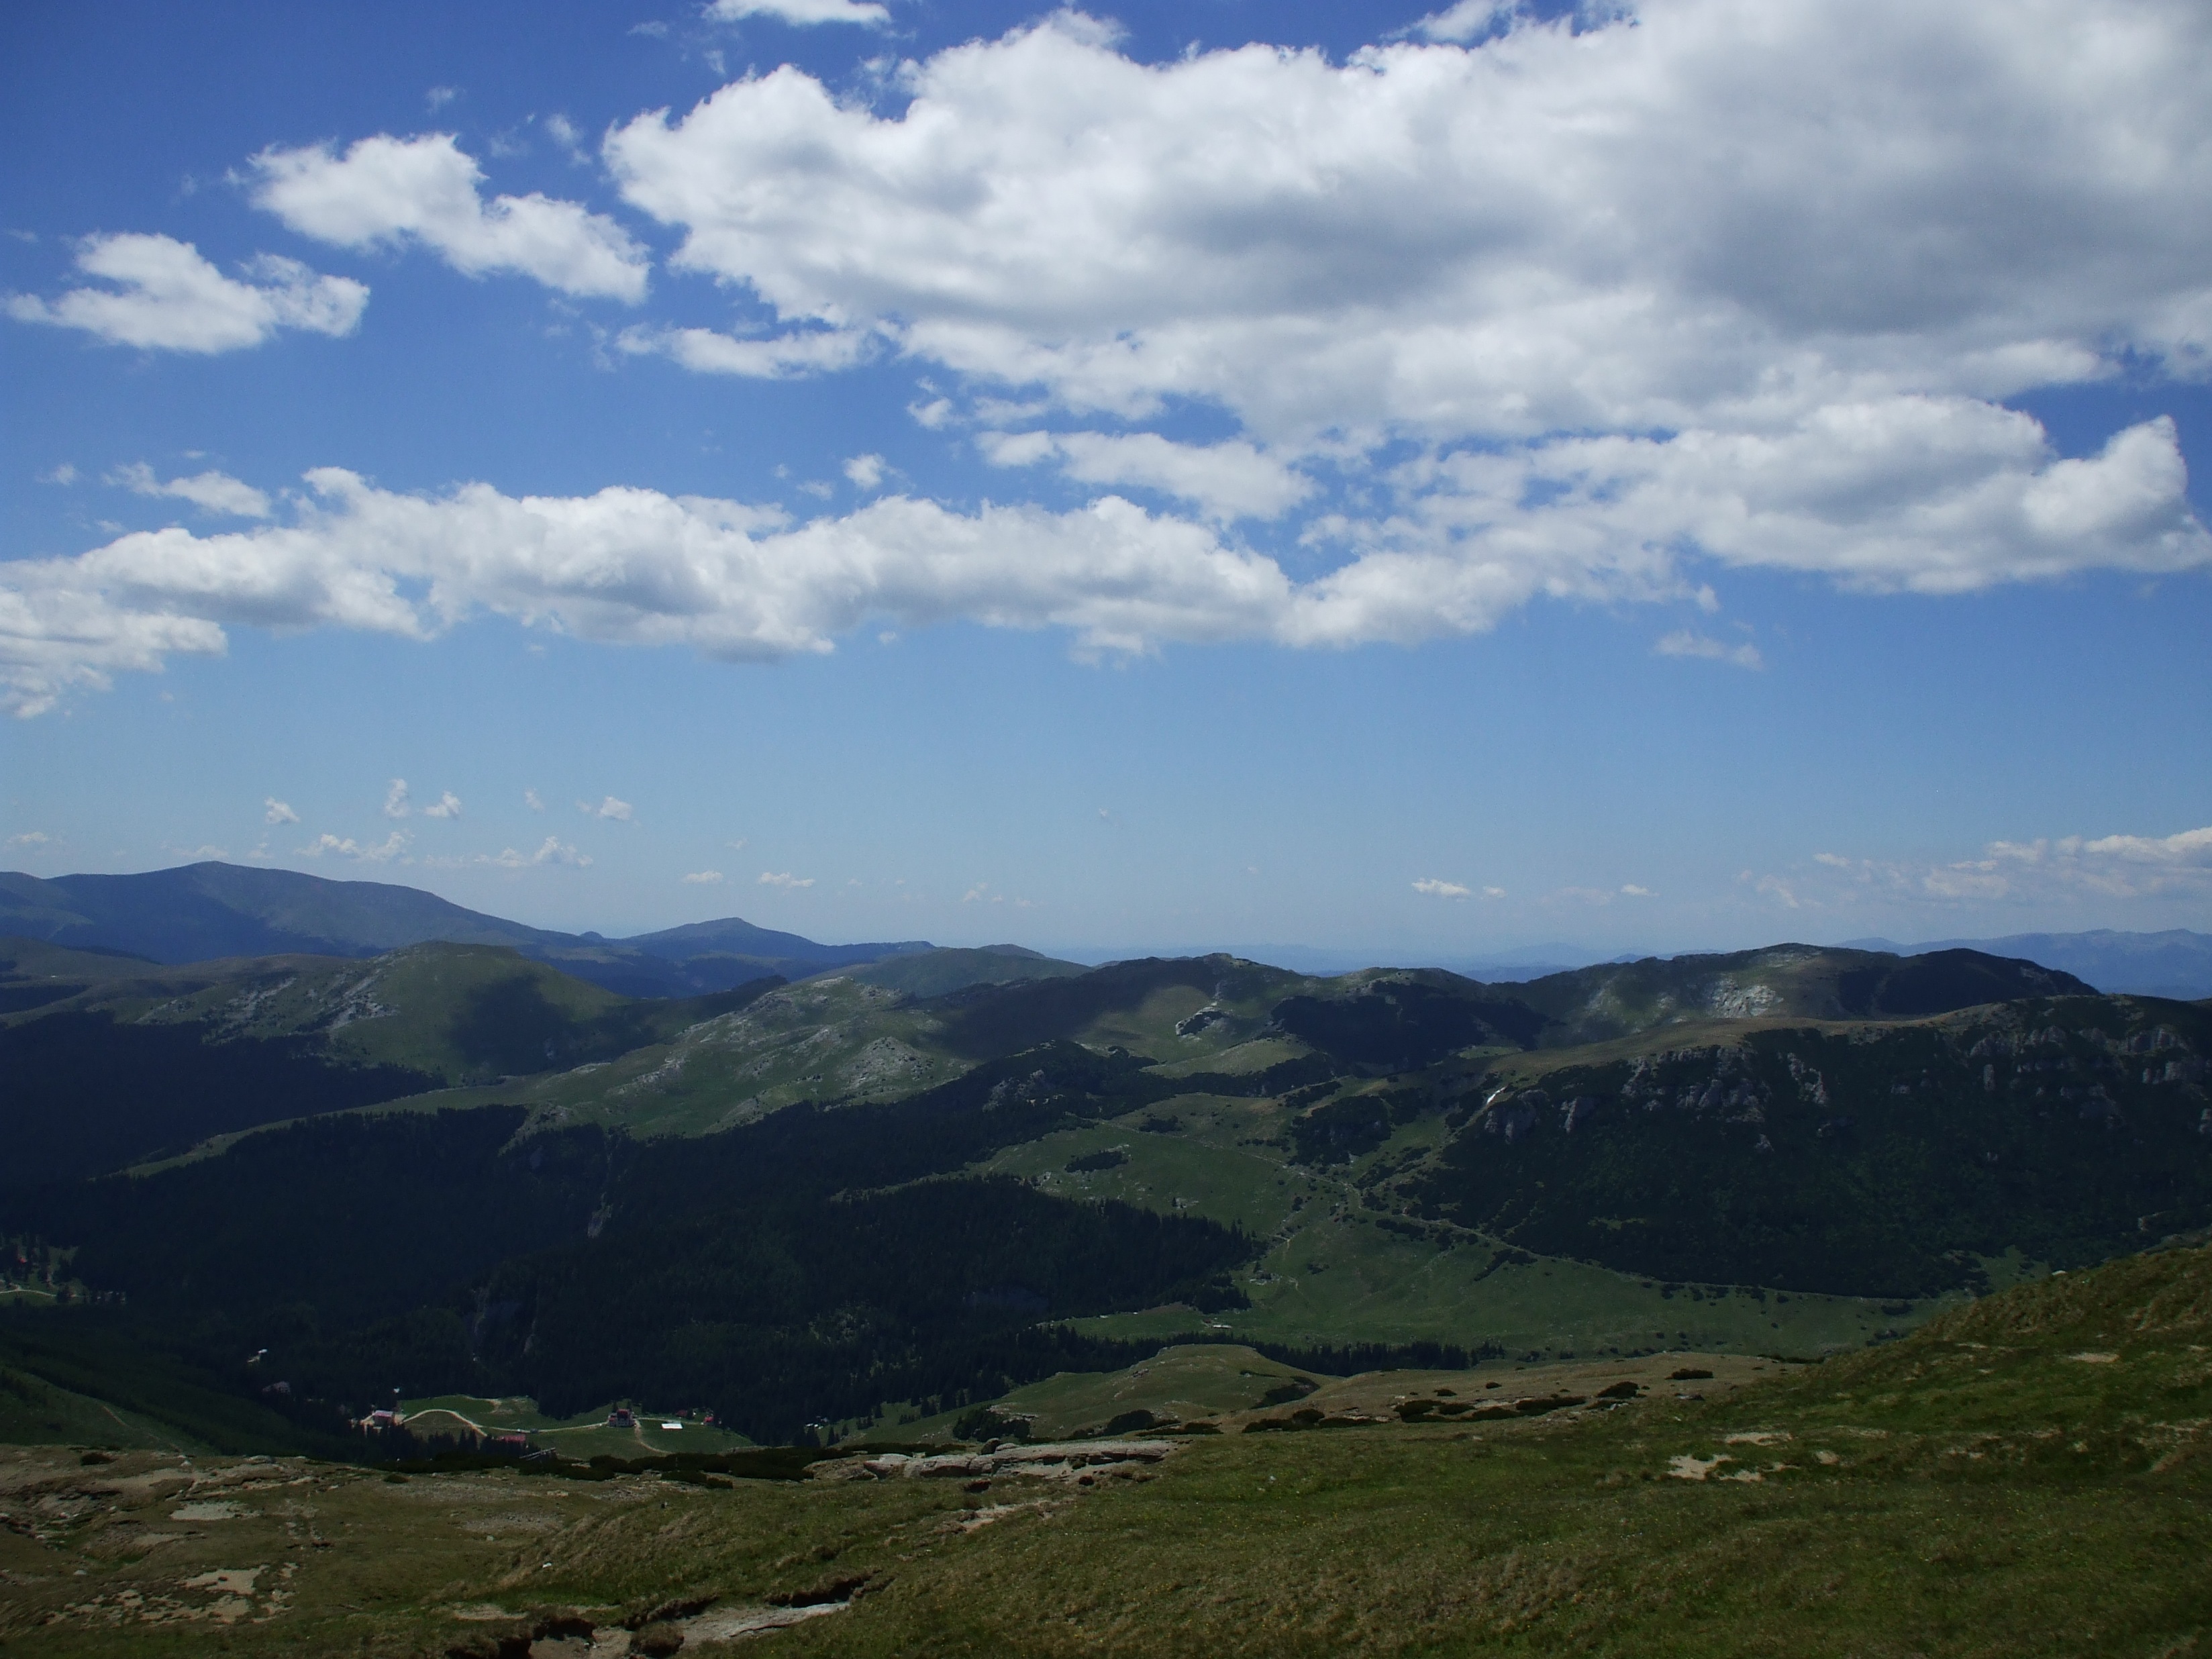
landscape, nature, mountain, cloud, sky, meadow, hill, valley, mountain range, scenery, highland, ridge, plain, mountain landscape, alps, grassland, plateau, fell, loch, romania, rural area, landform, mountain pass, busteni, geographical feature, mountainous landforms